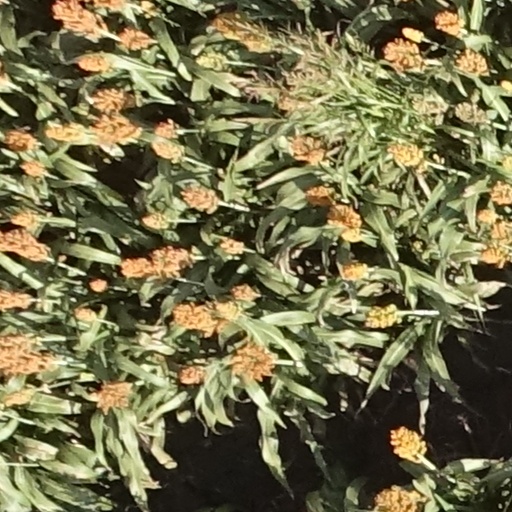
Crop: sorghum